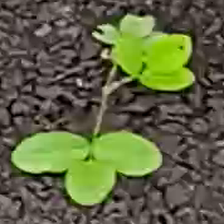
Weed species: Asian_Pigeonwings_(Clitoria Ternatea)